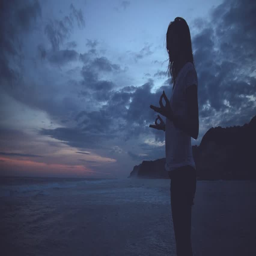
young woman practicing yoga on the beach